Foothill Extension

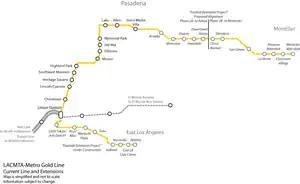
Map of the former L Line, with the Foothill Extension along the top. Note that Citrus Avenue station was eventually opened as part of Phase 2A as APU/Citrus College station.

The entire route (Phase 2A and 2B) of the Foothill Extension follows the roadbed of the former Atchison, Topeka & Santa Fe Railway's Second Division through the Foothill Cities. These cities are in the foothills south of the San Gabriel Mountains, in the northern San Gabriel and Pomona valleys. Beginning at the former Gold Line terminus at Sierra Madre Villa station in Pasadena, the route extends roughly east, ending at Montclair Transcenter in Montclair, in San Bernardino County. The route parallels several major roads and highways, including I-210 (Foothill Freeway), Huntington Drive, and Foothill Boulevard.